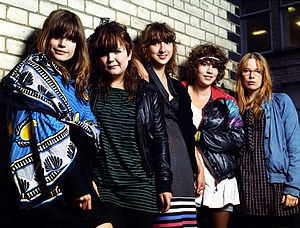
Those Dancing Days
Juli 2009
Those Dancing Days var en indie pop/rock-pigegruppe fra Sverige. Gruppen blev stiftet i 2005 i Nacka, en forstad til Stockholm.